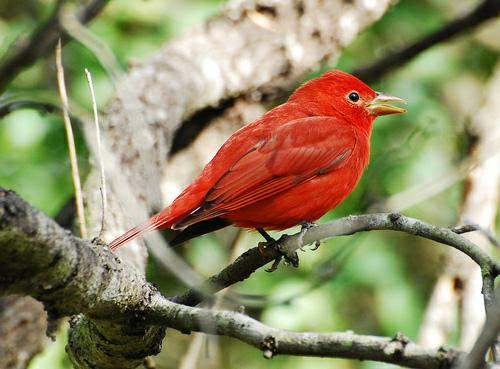
A photo of a summer tanager